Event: Nepal Earthquake
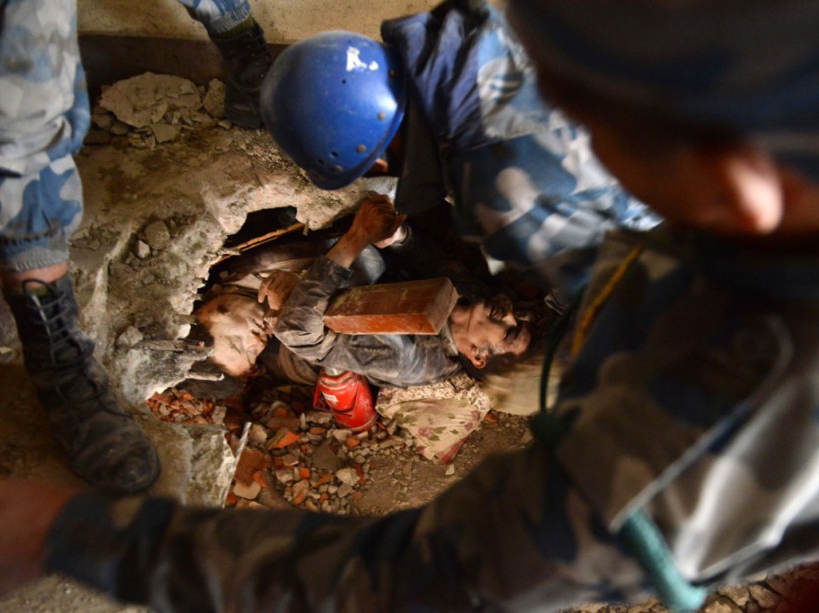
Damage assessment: damage